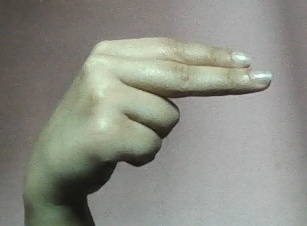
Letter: ain